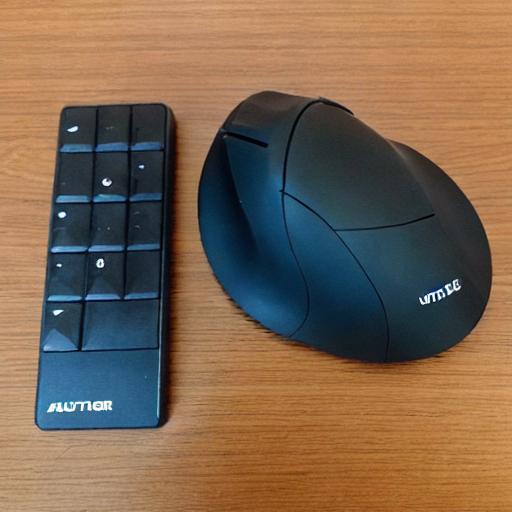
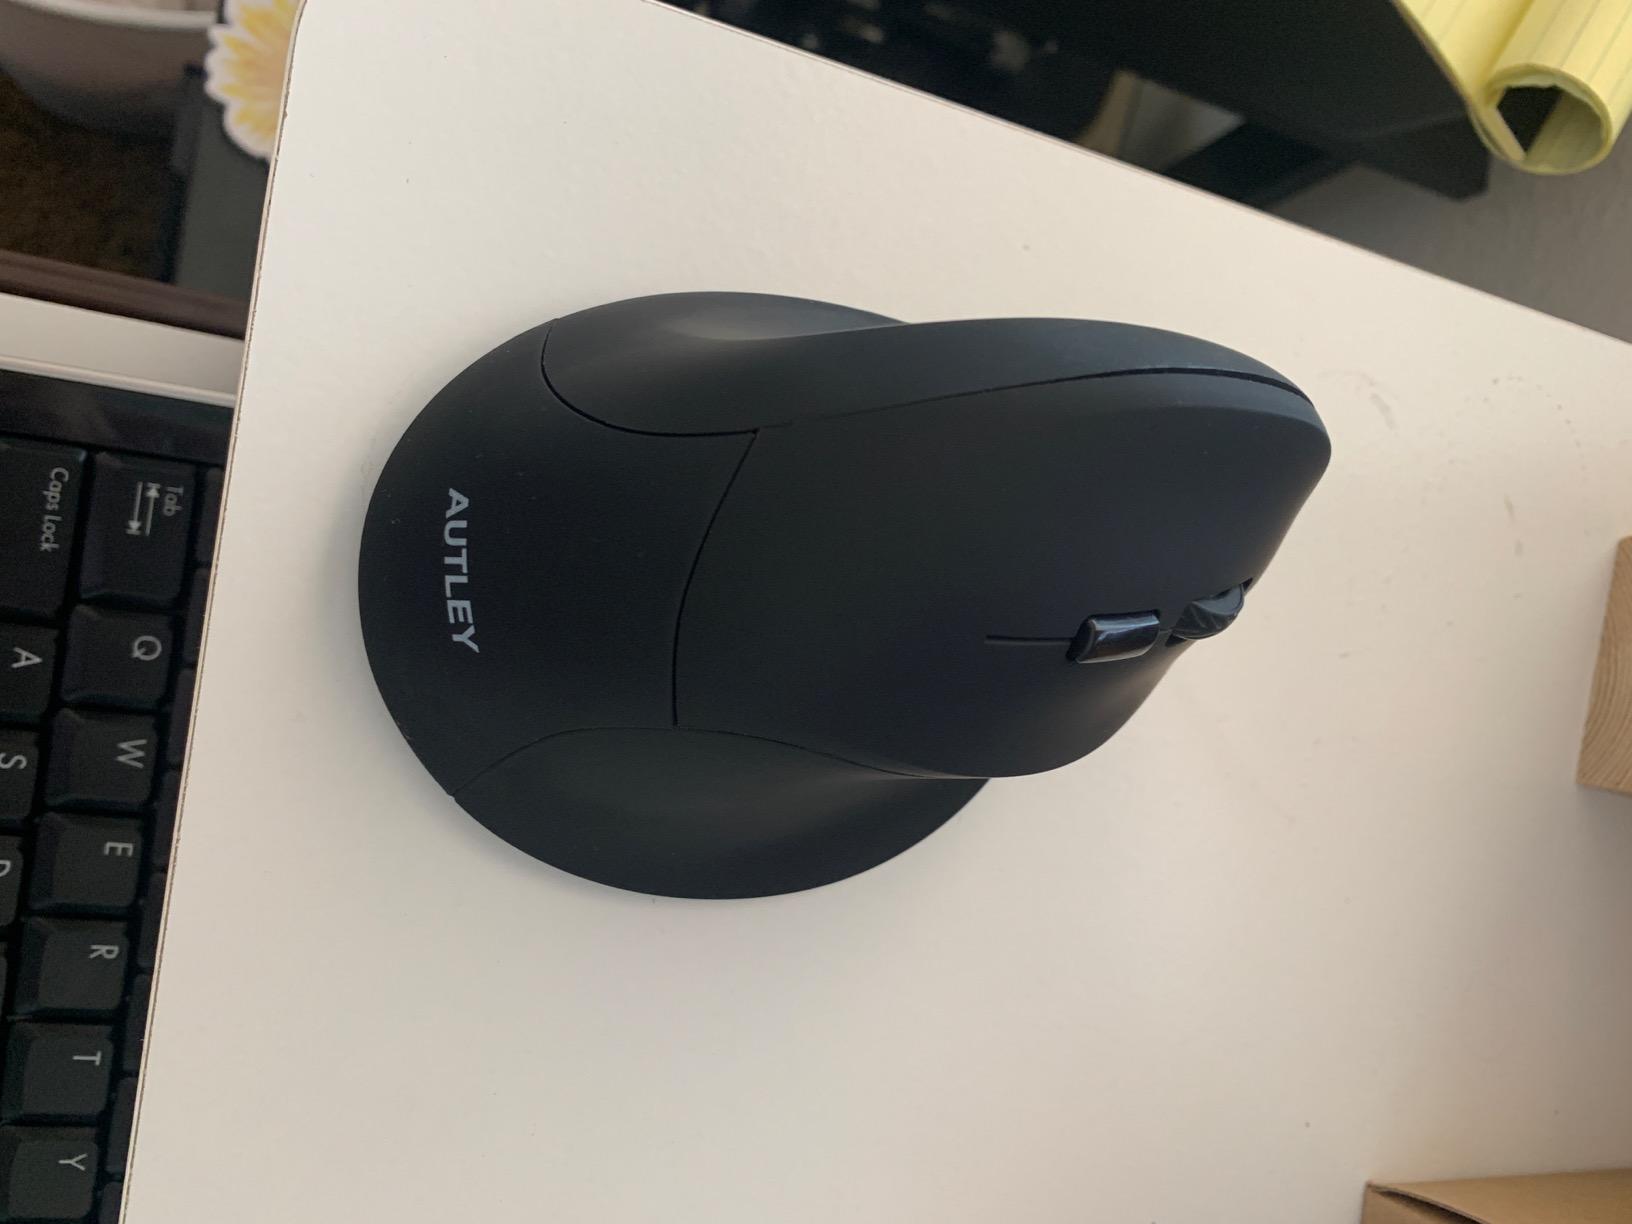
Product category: mouse
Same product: no